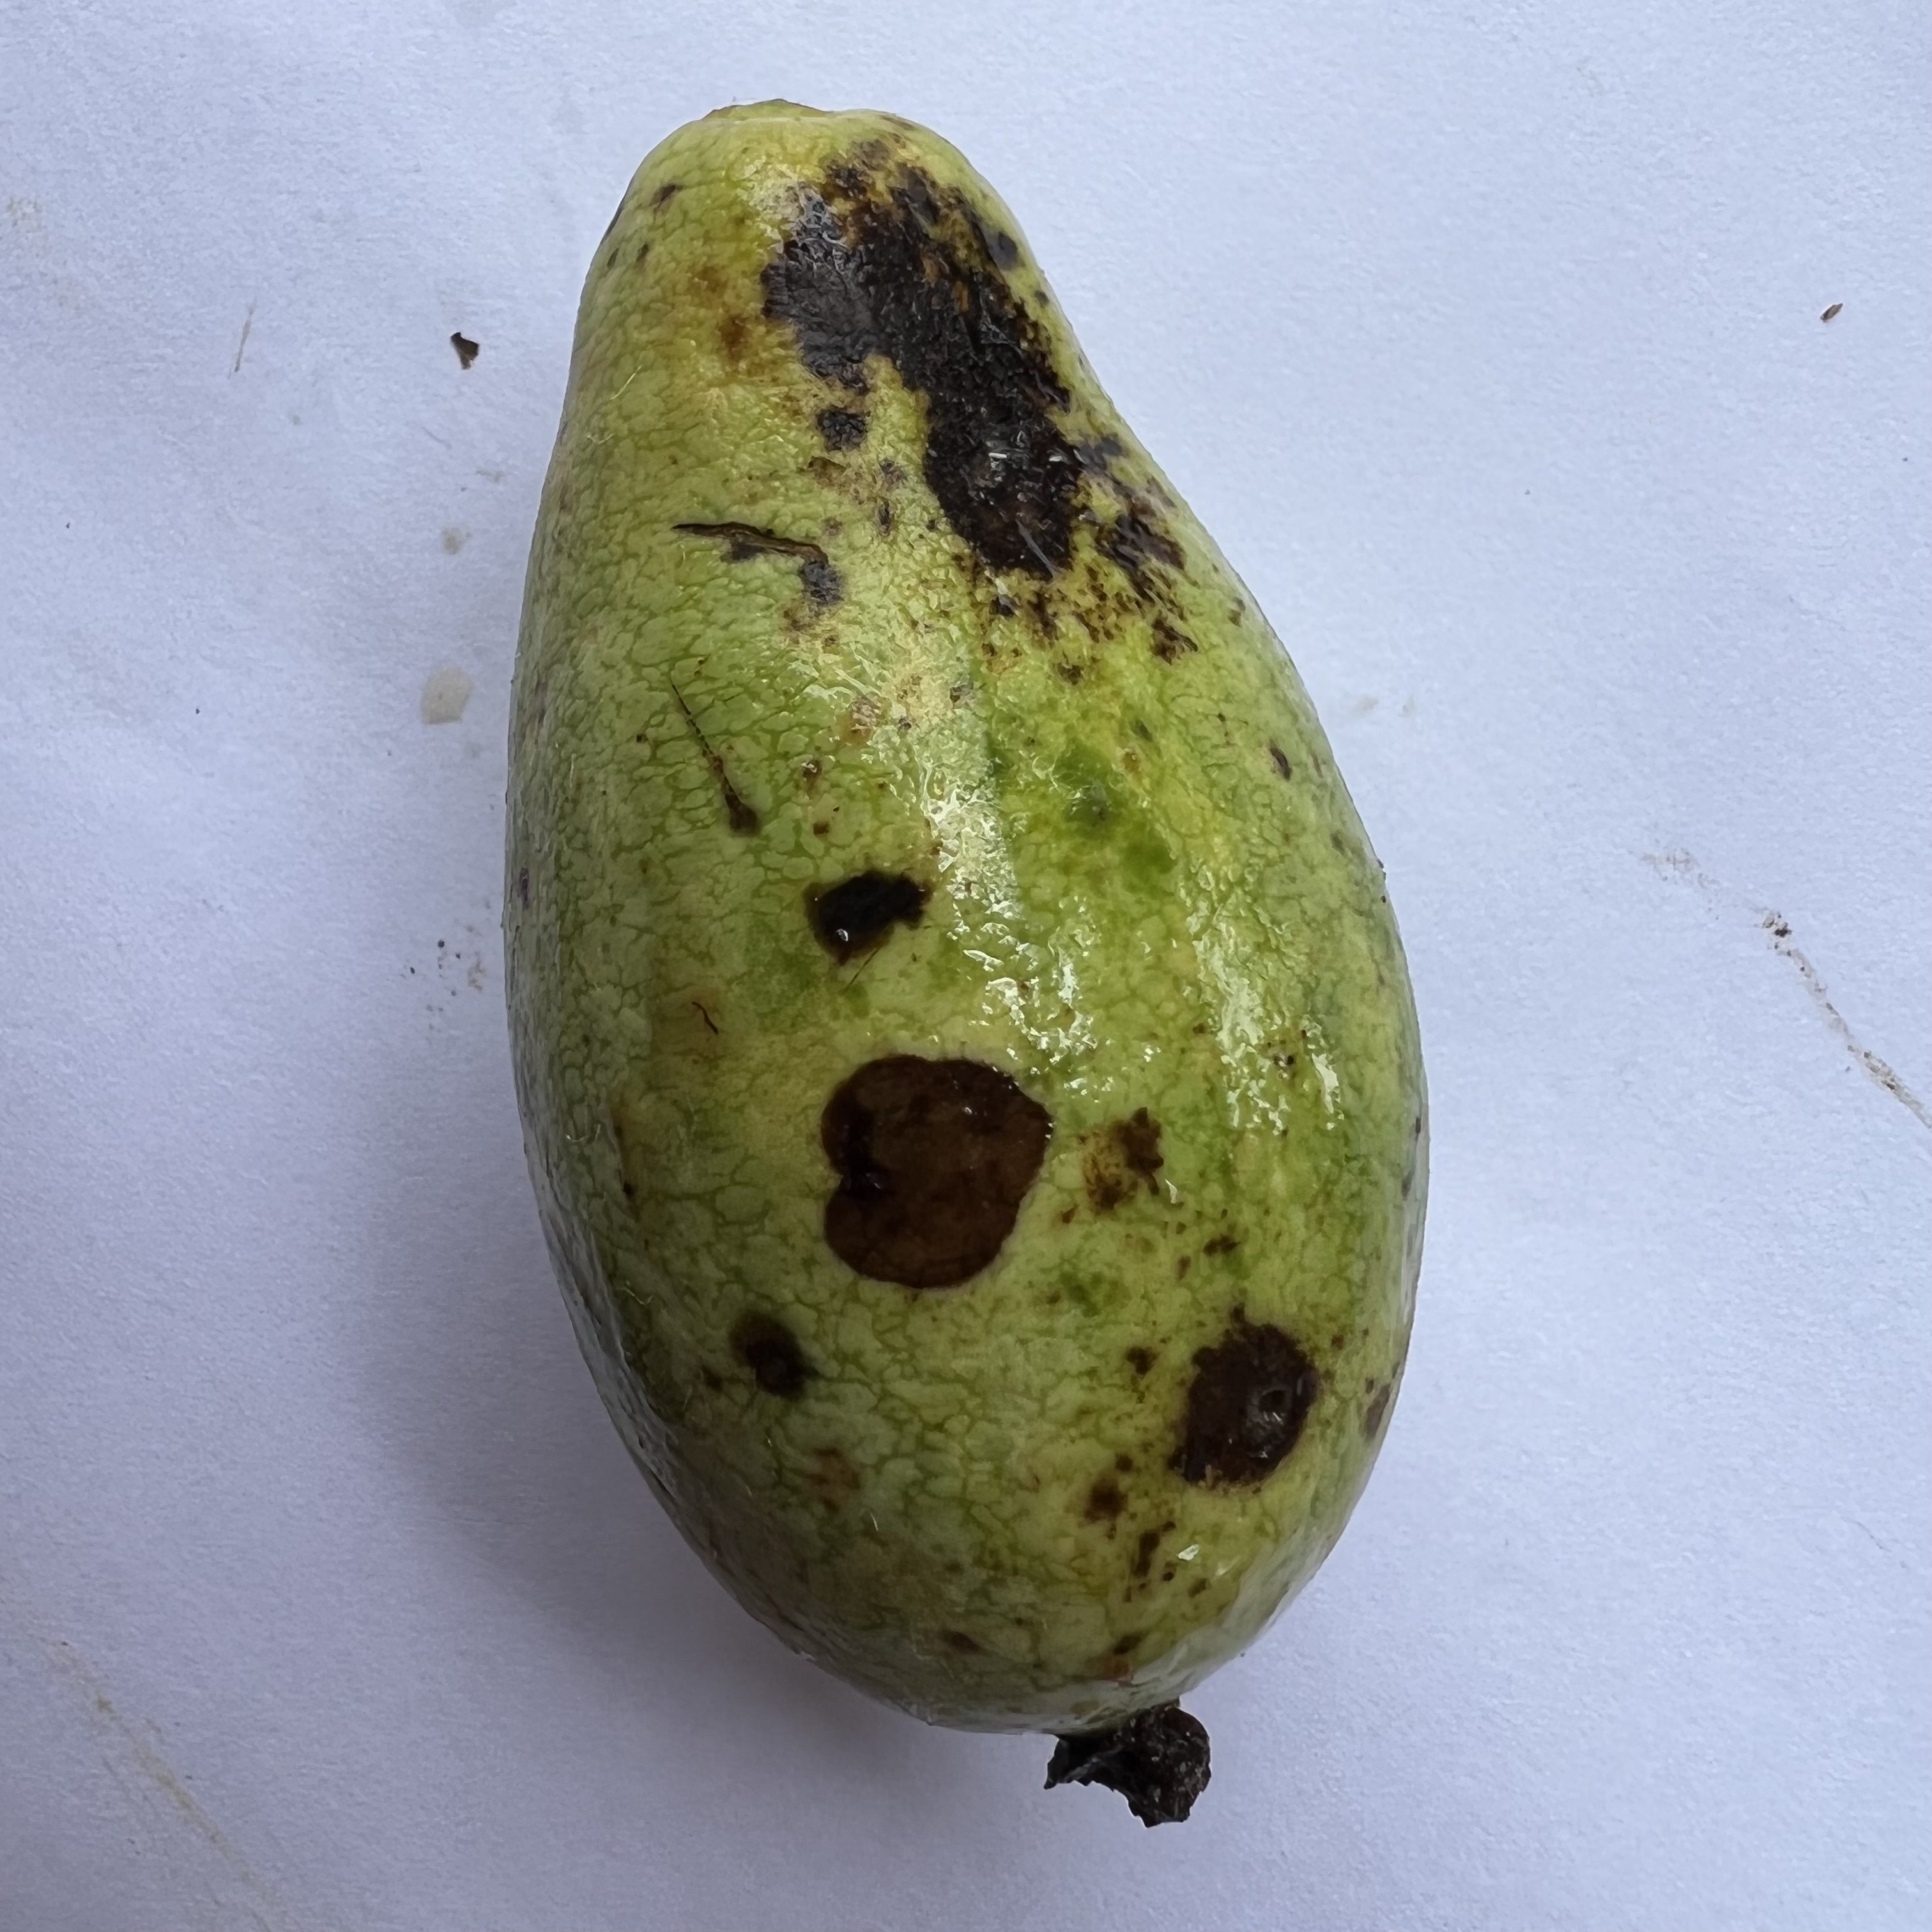
Label: Anthracnose